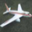
Label: airplane